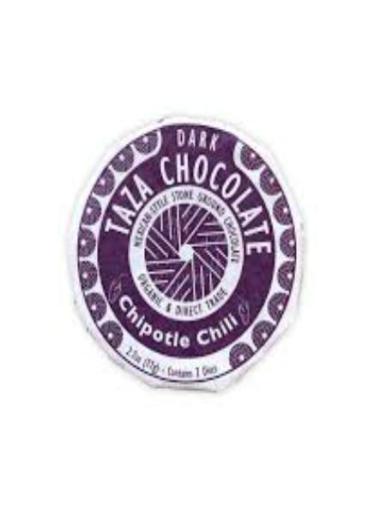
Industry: Food